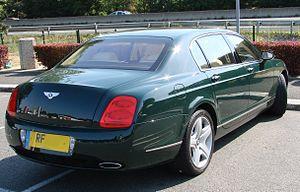
Bentley Continental Flying Spur
La Bentley Continental Flying Spur est une variante 4 portes de la Bentley Continental GT, sortie en 2005.